Bernard Dujon

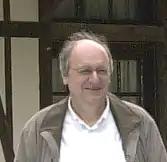
Bernard Dujon in 2002

Bernard Dujon is a French geneticist, born on August 8, 1947, in Meudon (Hauts-de-Seine). He is Professor Emeritus at Sorbonne University and the Institut Pasteur since 2015. He is a member of the French Academy of sciences.